Internet in Canada

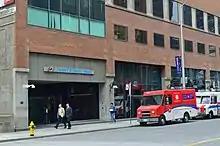
Toronto Internet Exchange, Canada's largest Internet Exchange Point.

Canada ranks as 28th in the world for Internet usage with an estimated 35.34 million users or 93% of the population as of 2021. According to Harvard researchers, Canada has some of the lowest internet standards among OECD countries, as a result of high costs and slow internet speeds.